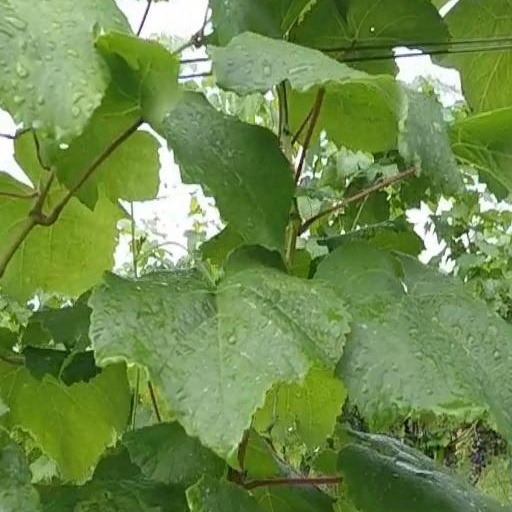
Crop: grape